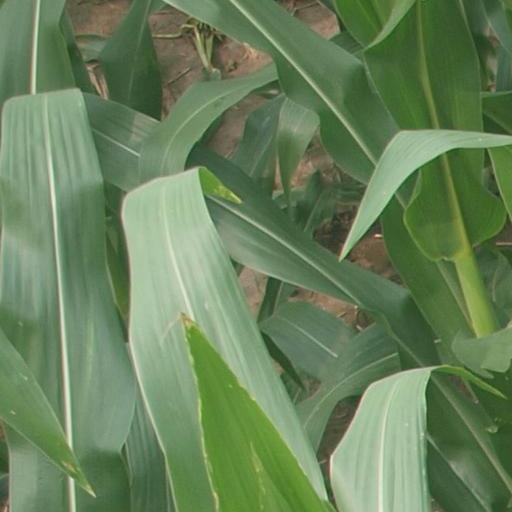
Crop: maize; corn